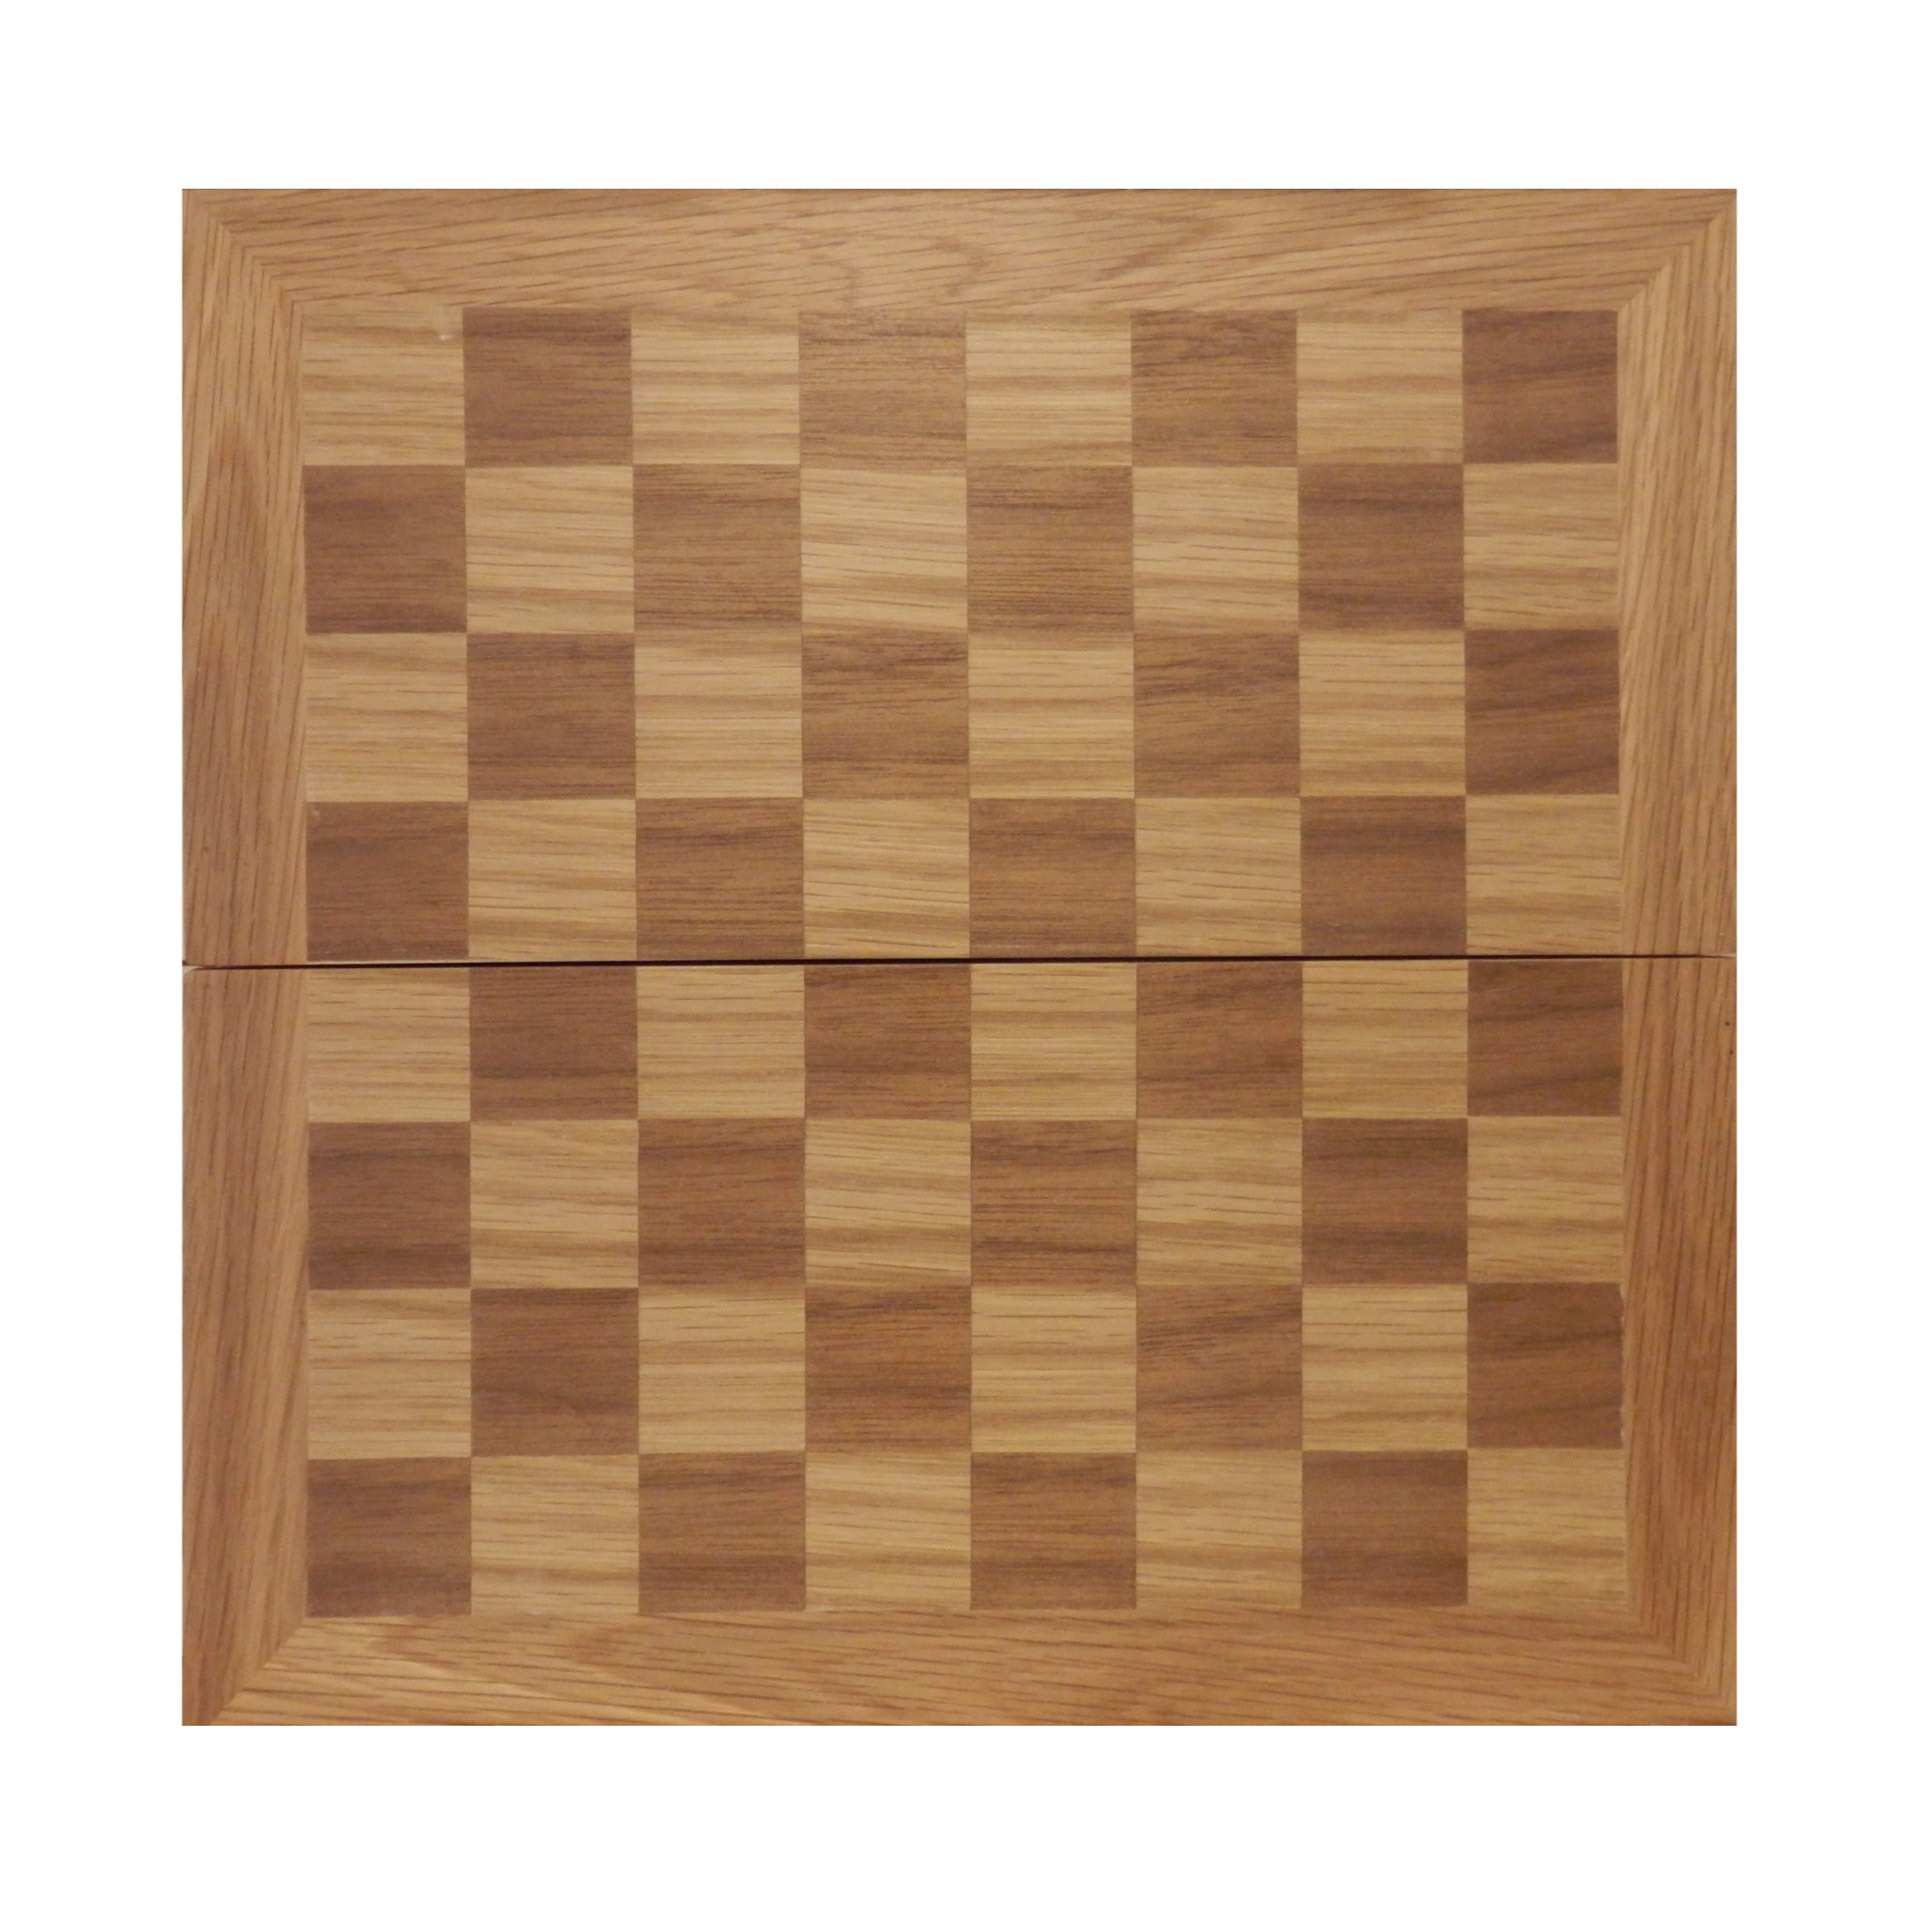
board, wood, game, floor, isolated, square, tile, board game, hardwood, chess, chessboard, rectangle, wooden, piece, grid, games, flooring, wood stain, indoor games and sports